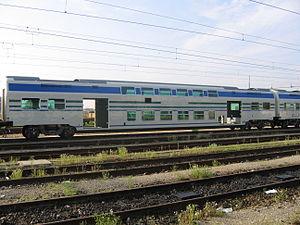
La rame FS Vivalto est une rame automotrice italienne composée d'une motrice FS E.464 et de quatre voitures à deux étages, une de 1ʳᵉ classe et trois de 2de. Présenté en 2004 et mis en service à partir de 2005 sur le réseau des FS -Ferrovie dello Stato, il a été commandé pour l'instant à 90 exemplaires afin de pallier les graves insuffisances du Minuetto construit par le groupe français Alstom.